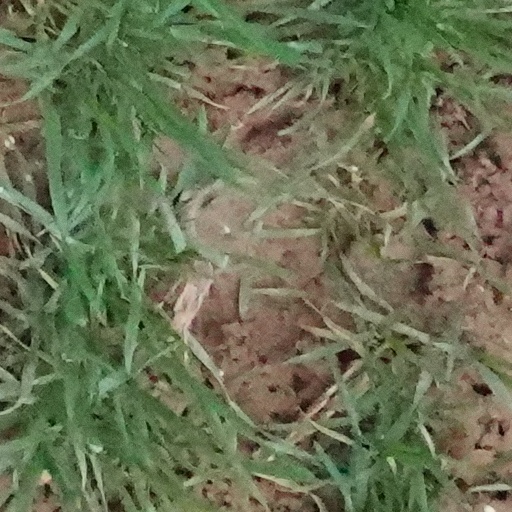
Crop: wheat